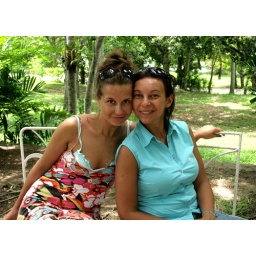
girls in the chairs